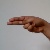
The image shows a hand gesture representing the letter 'H' in Indian Sign Language.